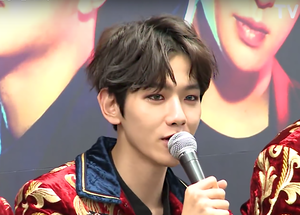
Byun Baek-hyun communément appelé Baekhyun, né le 6 mai 1992 à Bucheon, Gyeonggi en Corée du Sud, est l'un des chanteurs principaux du boys band sud-coréano-chinois EXO et le chanteur principal de son sous-groupe, EXO-K. En 2019, Il est le leader du groupe SuperM.